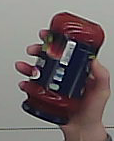
Product: barilla_pomodoro